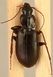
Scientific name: Calathus advena
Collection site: Rocky Mountains NEON (RMNP), plot RMNP_014